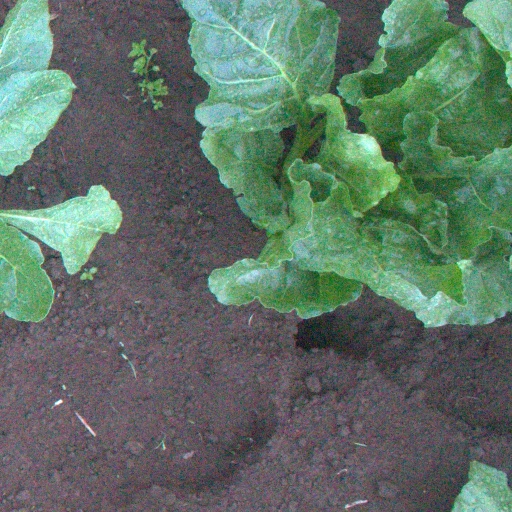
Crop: sugar beet